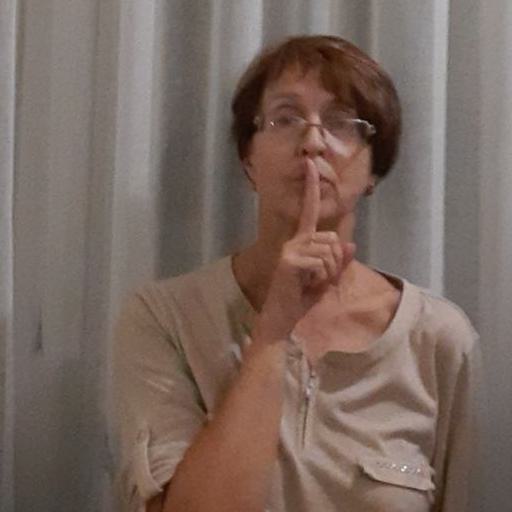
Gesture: mute